Herodias

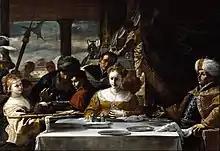
"Feast of Herod", Mattia Preti, c. 1660

Antipas divorced his first wife Phasaelis, the daughter of King Aretas IV of Nabatea, in favor of Herodias. According to biblical scholars, the Gospel of Matthew and the Gospel of Luke, it was this proposed marriage which John the Baptist publicly criticized. Aside from provoking his conflict with the Baptist, the tetrarch's divorce added a personal grievance to previous disputes with Aretas over territory on the border of Perea and Nabatea. Aretas sent an army to punish Antipas, and was joined in this endeavor by auxiliary troops from the province of Syria. Josephus calls these troops 'fugitives', while Moses of Chorene says they were the army of King Abgarus V of Edessa, under the command of commander Khosran Ardzrouni.